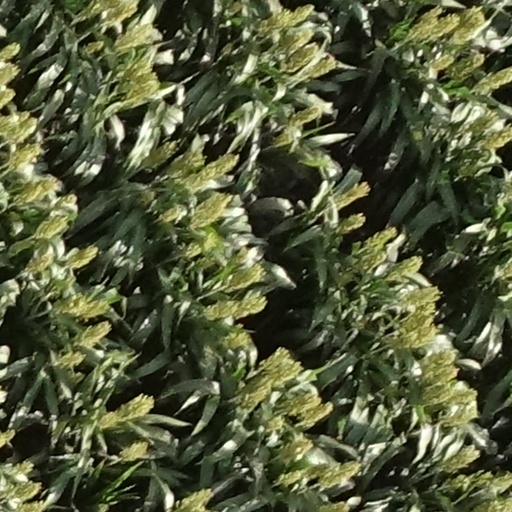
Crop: sorghum